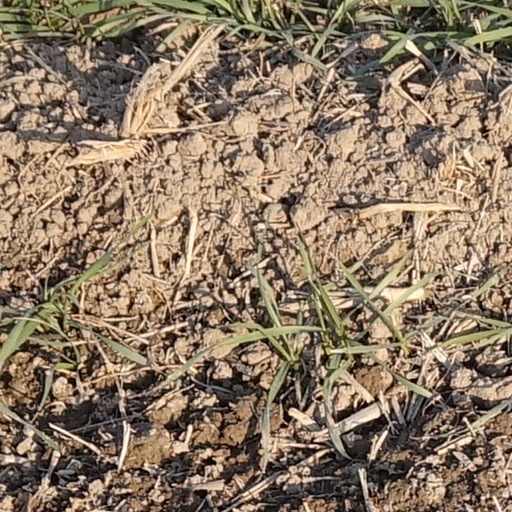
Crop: wheat